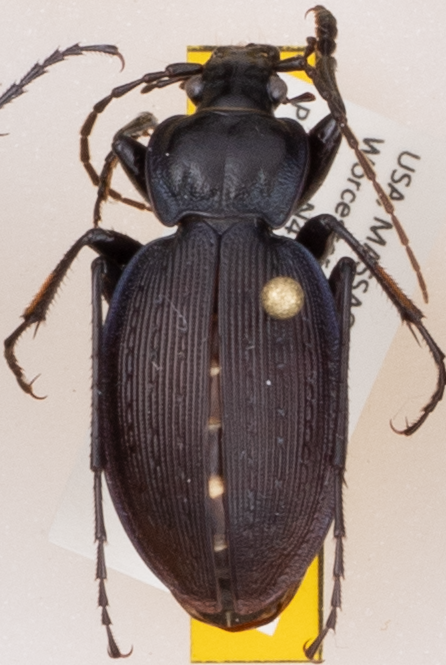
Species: Carabus goryi
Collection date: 2018-06-05
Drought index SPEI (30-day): -1.45
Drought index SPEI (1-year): -0.316
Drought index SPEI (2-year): -0.842